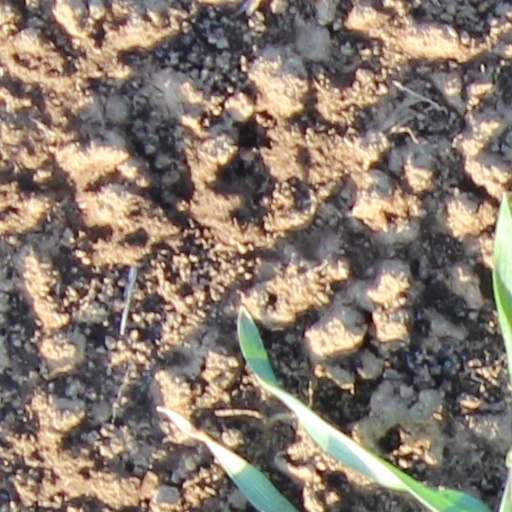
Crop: wheat